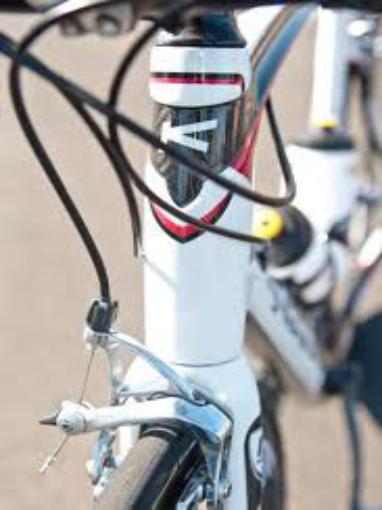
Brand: Kuota
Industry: Transportation